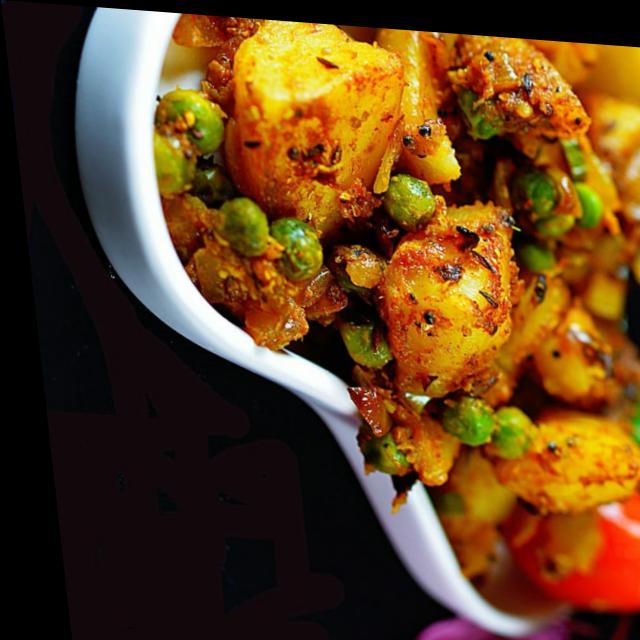
Dish: aloo_masala